Rostock Zoo

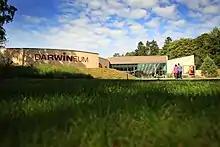
Darwineum

Named after the originator of the theory of biological evolution by natural selection, Charles Darwin, "Darwineum" was opened on 8 September 2012. This living museum, which covers 20,000 m, and contains over 80 species of animals, was the largest building project throughout Rostock Zoo history, at a cost of more than 28 million Euro.